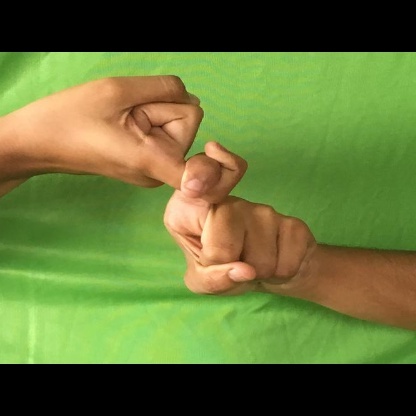
Mudra: Pasha